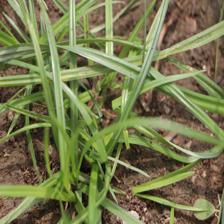
Label: Grass